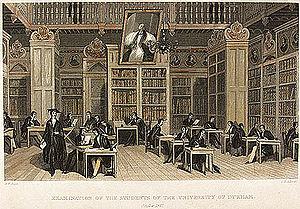
Une bibliothèque est un meuble comportant des étagères, généralement horizontales, servant à ranger des livres. Les étagères, qui peuvent être démontables pour ajuster la hauteur des rayons, peuvent recevoir d'autres objets que des livres. Dans les pièces consacrées au stockage exclusif de livres ou d'imprimés, les bibliothèques peuvent être fixées aux murs et/ou au plancher.
L’université de Durham est une université britannique située à Durham, sur la rivière Wear, et à Stockton-on-Tees en Angleterre. Fondée en 1832 par un acte du parlement et ayant reçu sa charte royale en 1837, l'université de Durham est la troisième plus ancienne d'Angleterre, après celles d'Oxford et de Cambridge, bien que d'autres établissements d'enseignement supérieur tels que le University College London ou le King's College London soient plus anciens.